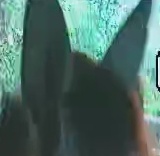
Face region: ears (position_of_ears)
Pain indicator: moderately_present